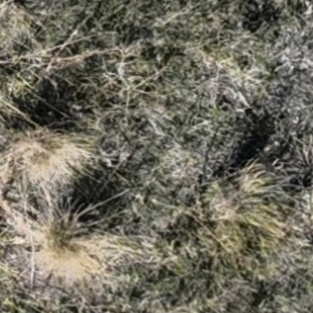
Month: october